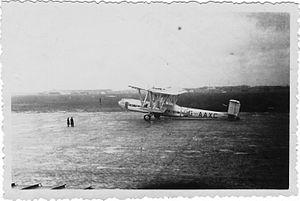
Départ de l'avion HP 45 G-AXXC Heracles de l' Imperial Airways à l' aéroport du Bourget. Le HP 45 (HP 42W) était un aéronef long-courrier biplan quadrimoteur construit en 1931 par l' entreprise de fabrication d' avions britanique Handley Page. Il fut utilisé pour les liaisons aériennes en Europe (comme les 3 autres exemplaires du modèle HP 45 plus connus sous la dénomination de HP 42 W (W pour ""Western"" c' est-à-dire ""Europe"", le HP 45 est le jumeau pour l' Europe du HP 42 - HP 42E - destiné, lui, aux vols longues distances vers l' Asie). Photographie prise depuis la terrasse du bar. Le Bourget (Aéroport du Bourget), Seine-Saint-Denis, France."
Les Handley Page H.P.42 et H.P.45 sont des long-courriers biplans quadrimoteurs britanniques, conçus en 1928 par Handley Page, à la demande de la compagnie Imperial Airways.